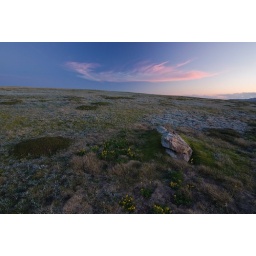
A stray cloud catches is bathed in pink light from the fading sun.